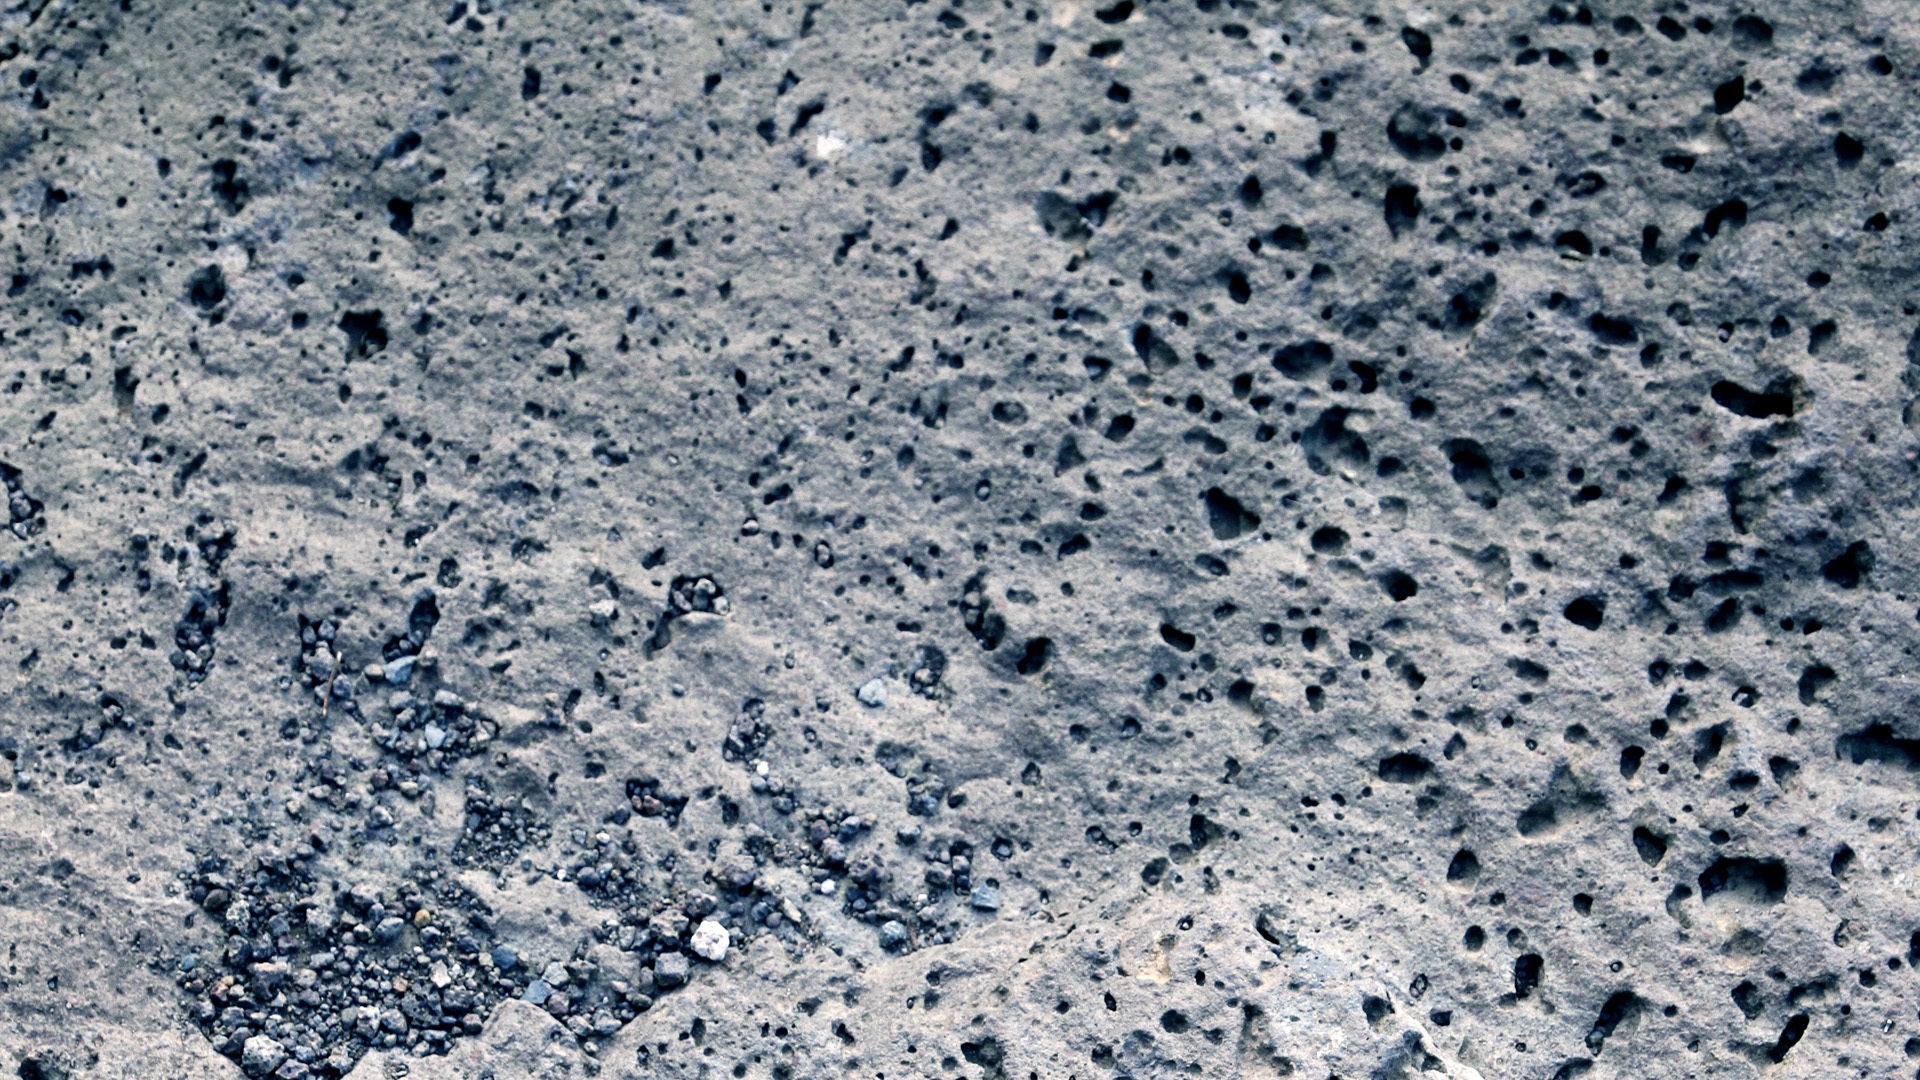
rock, texture, floor, asphalt, soil, material, granite, rock texture, flooring